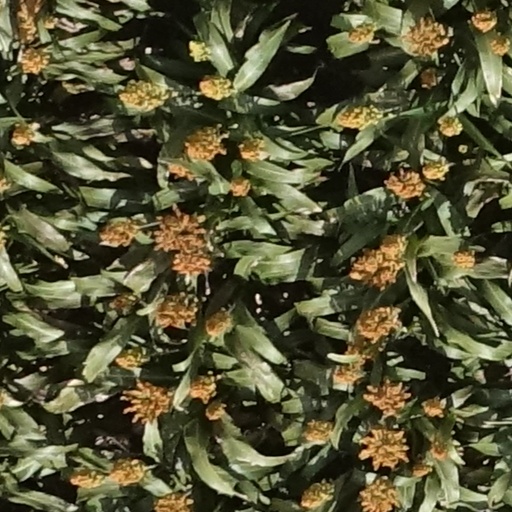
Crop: sorghum